Question: What is hanging on to the wooden plank?
Tambaya: Me yake reto daga jikin falankin katakon?
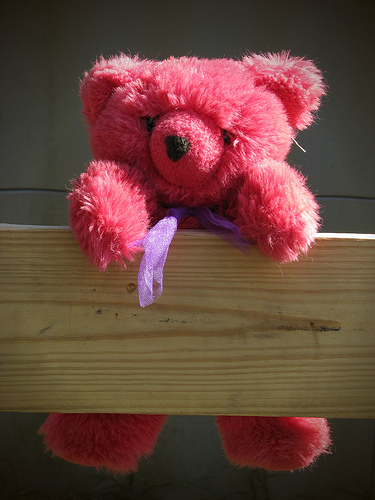
Answer: Stuffed teddy bear.
Amsa: Cusasshen ƴar tsana.